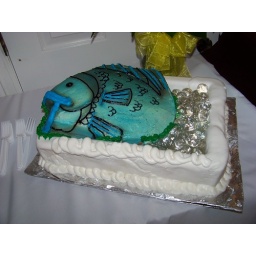
A cake made up like a fish in an ice chest.